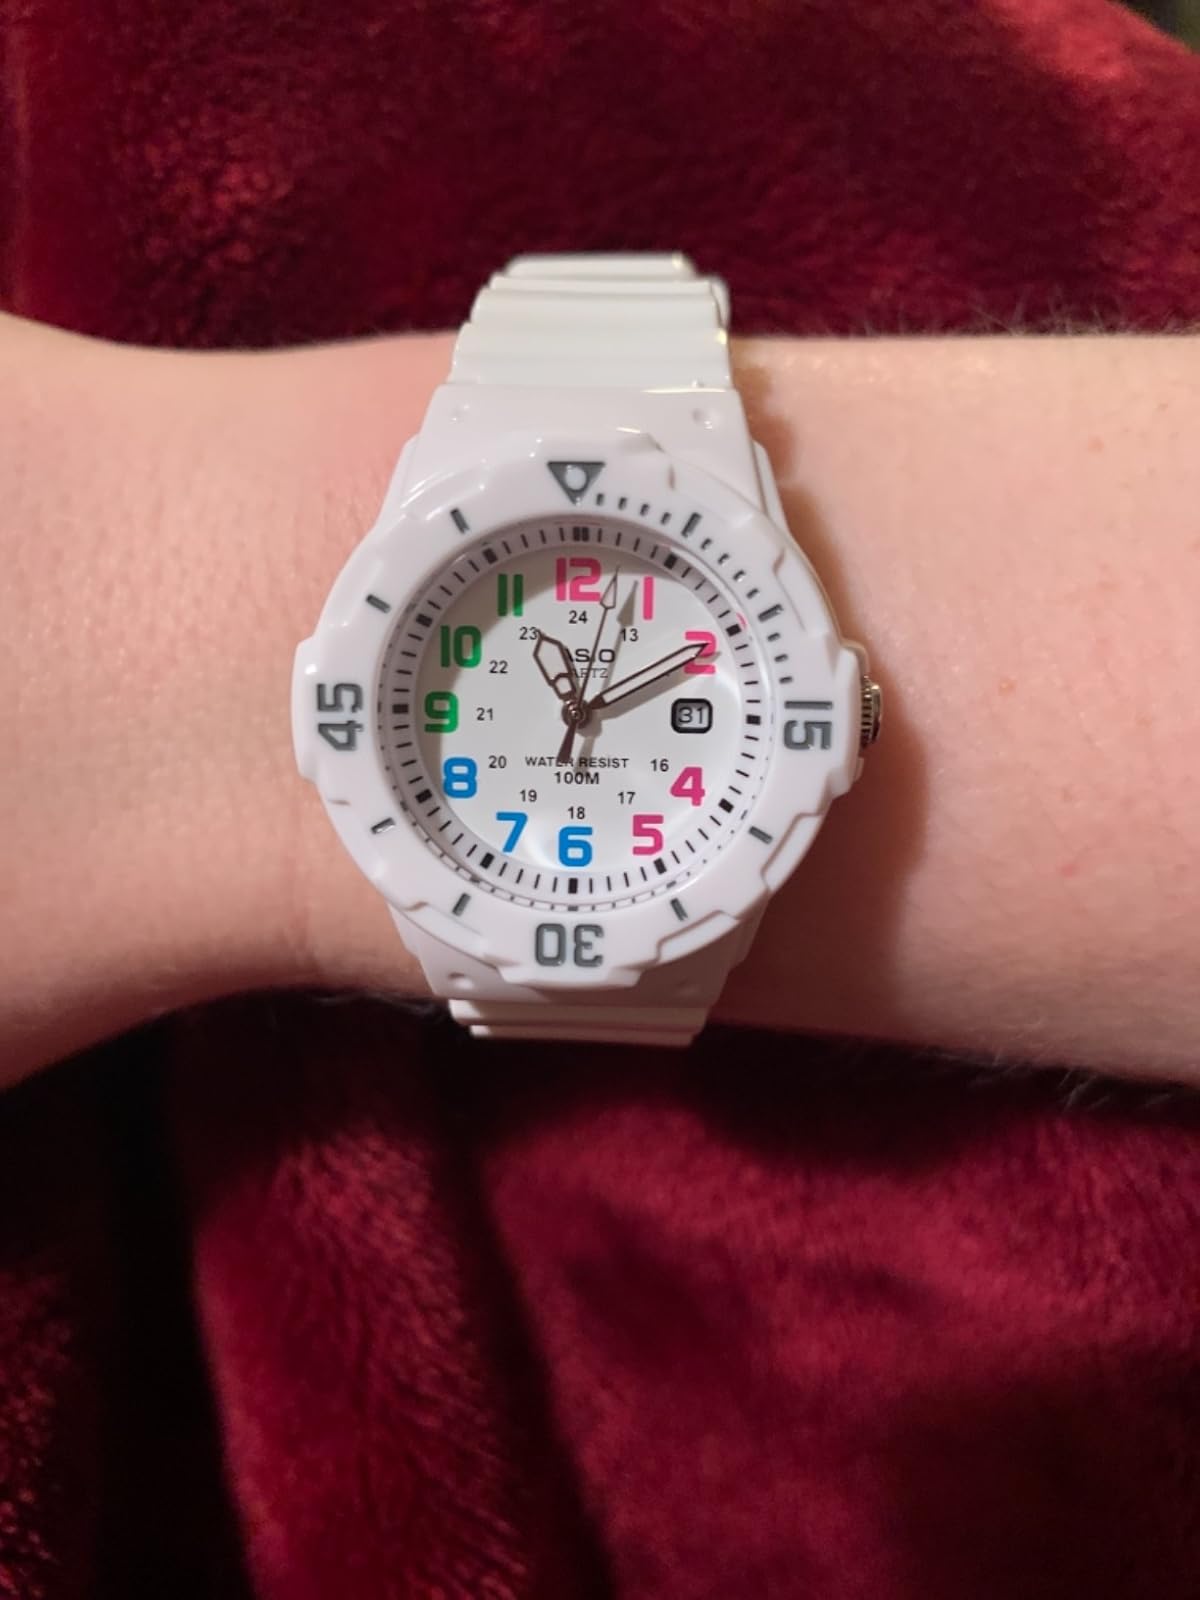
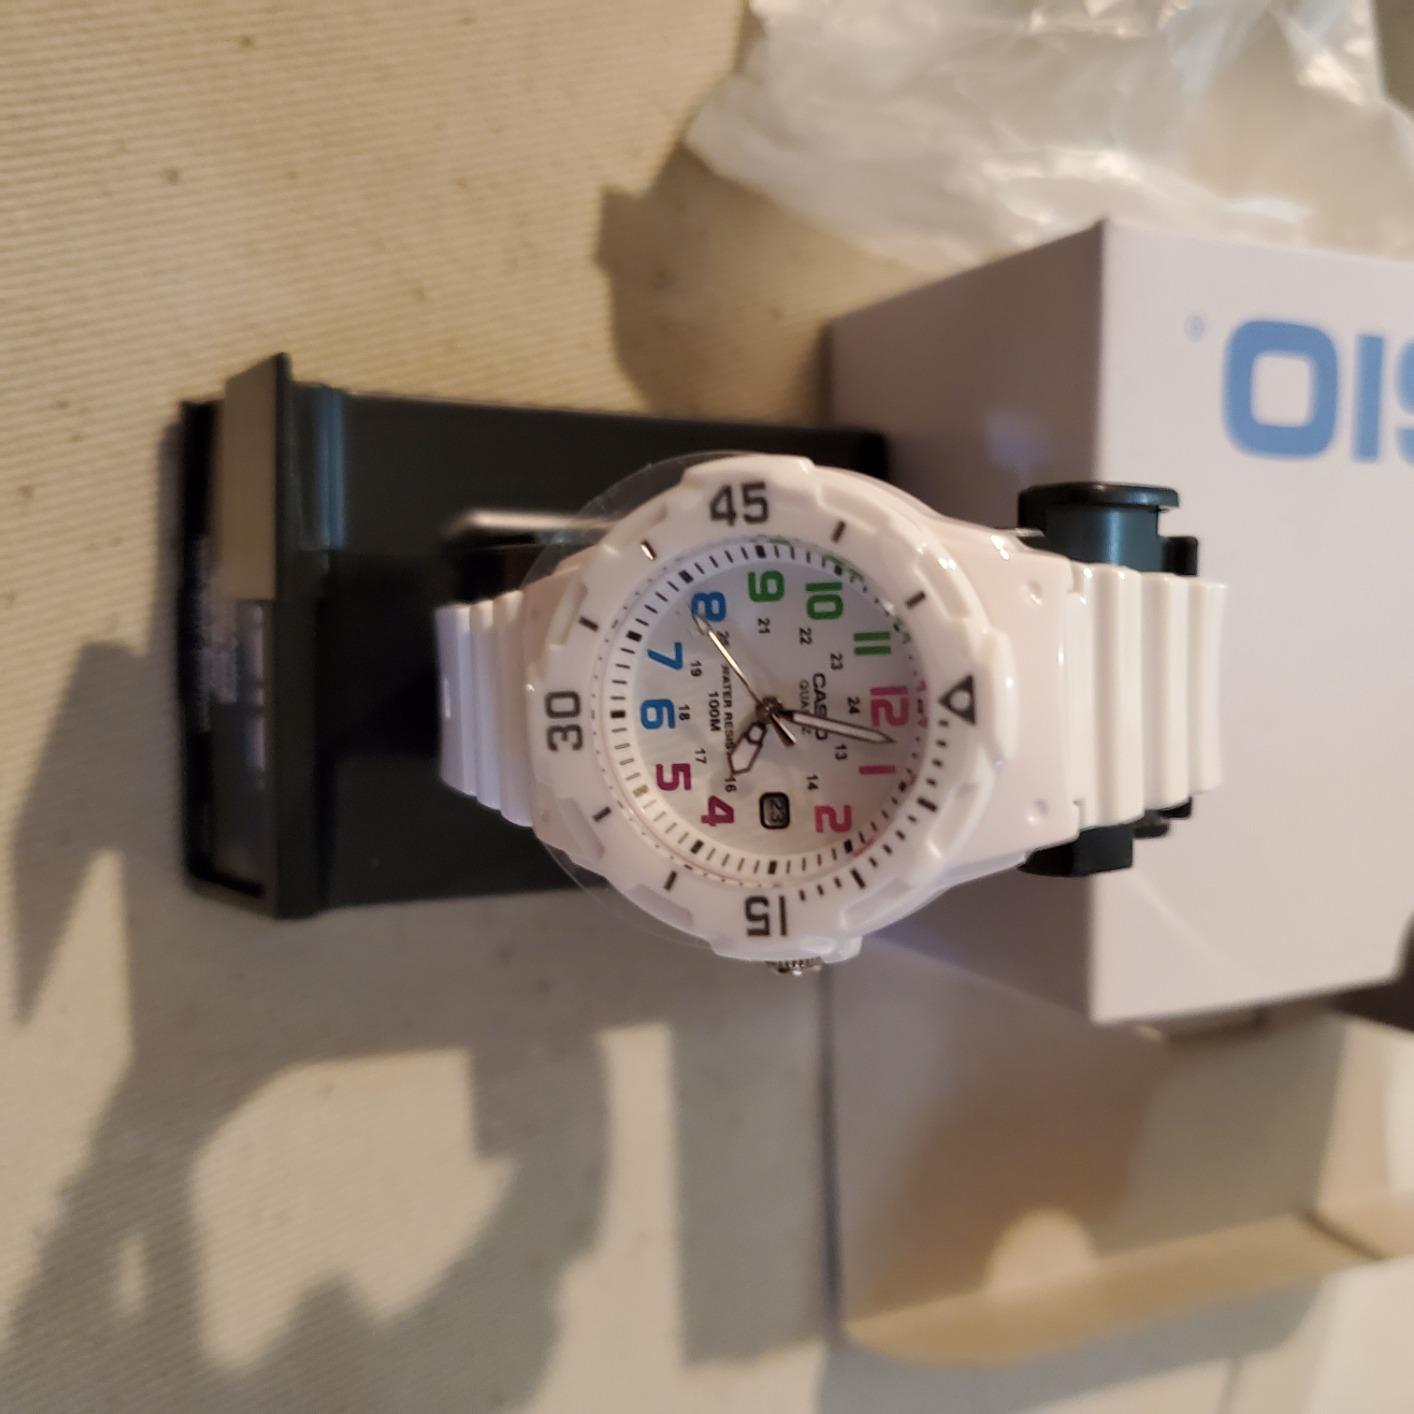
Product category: accessories_watch
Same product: yes